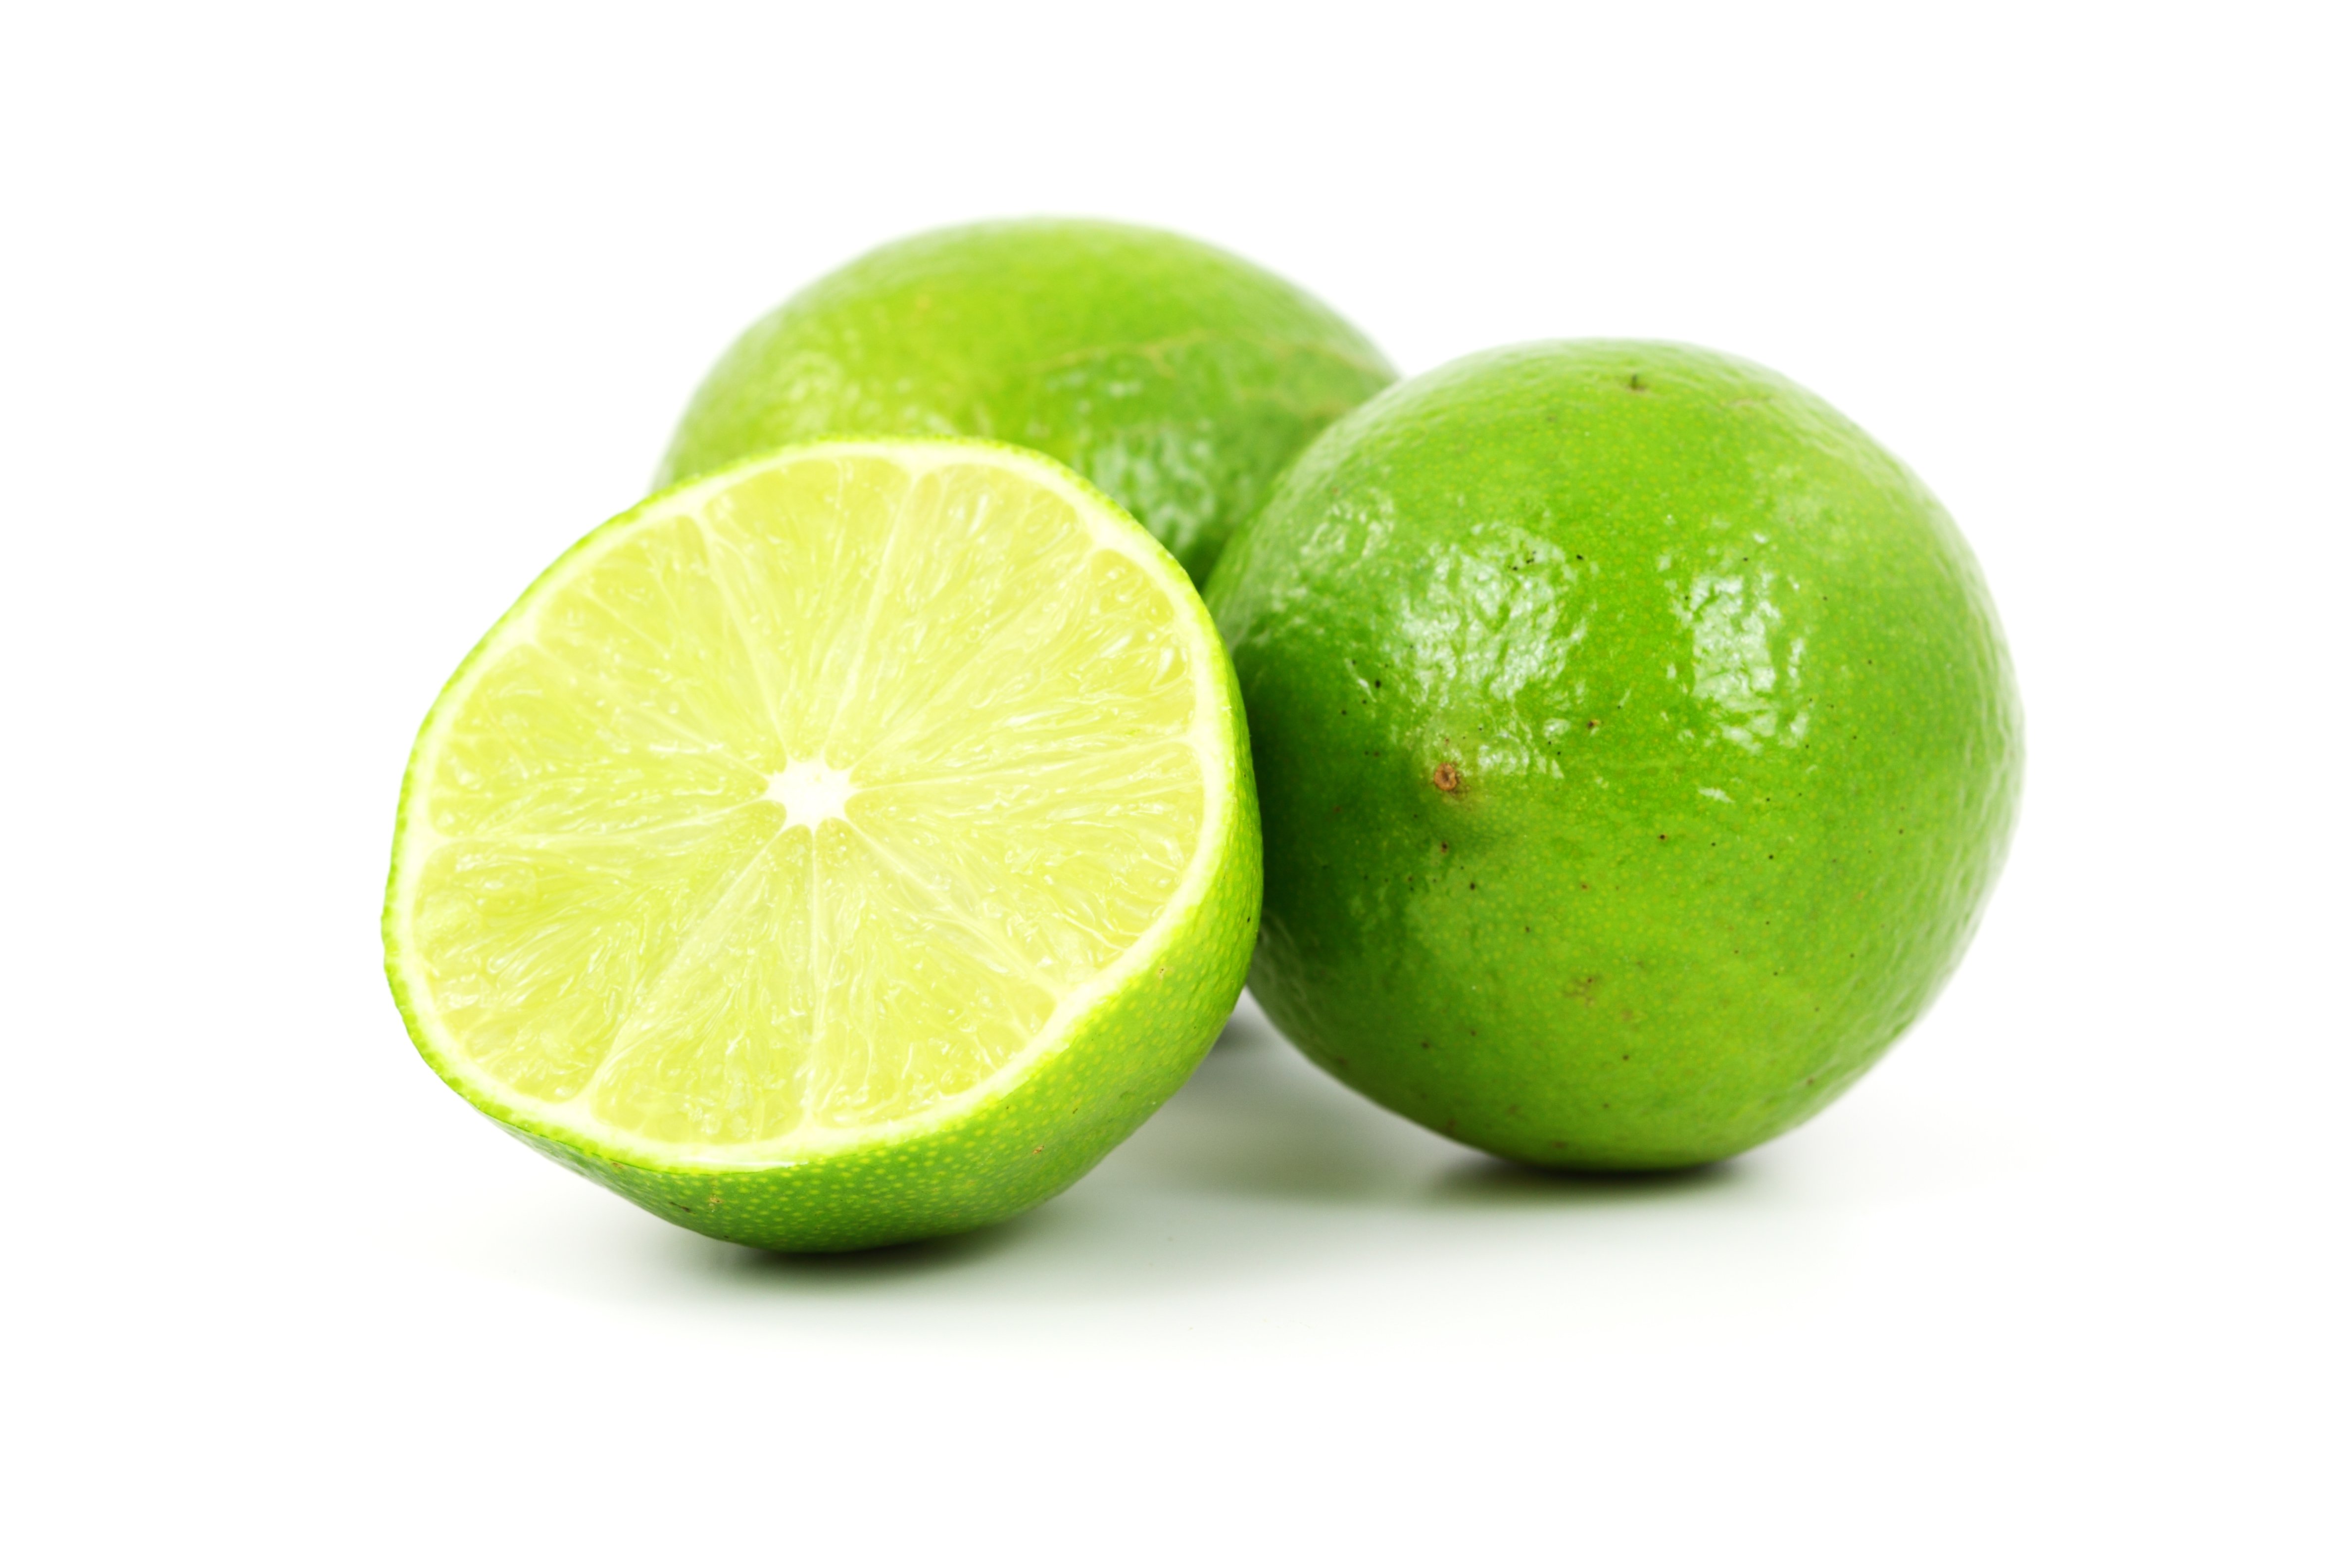
plant, fruit, isolated, ripe, food, green, produce, tropical, fresh, lemonade, drink, juicy, slice, lemon, lime, juice, vitamin, liqueur, organic, refreshing, citrus, sour, half, flowering plant, land plant, sweet lemon, key lime, lemon lime, persian lime, lemon juice